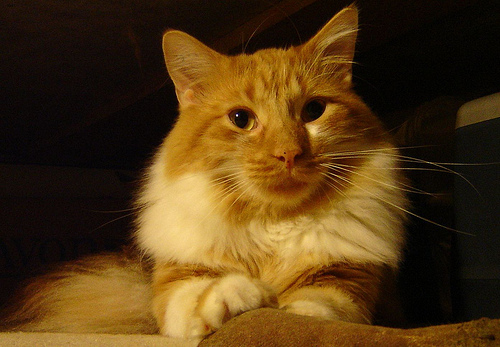
Animal: cat
Breed: Maine Coon